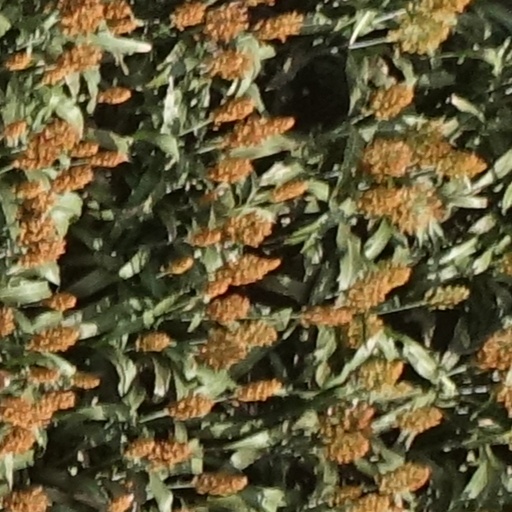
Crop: sorghum